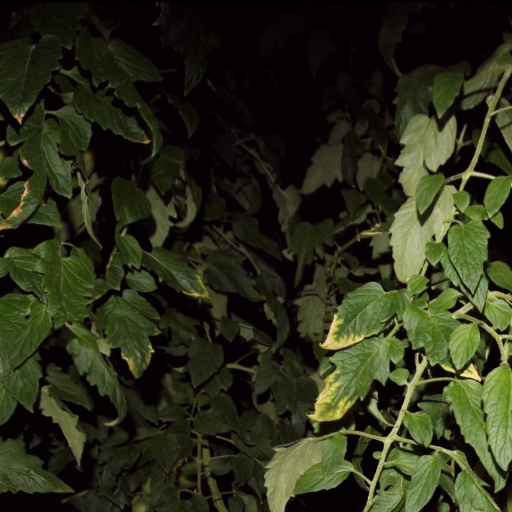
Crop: tomato